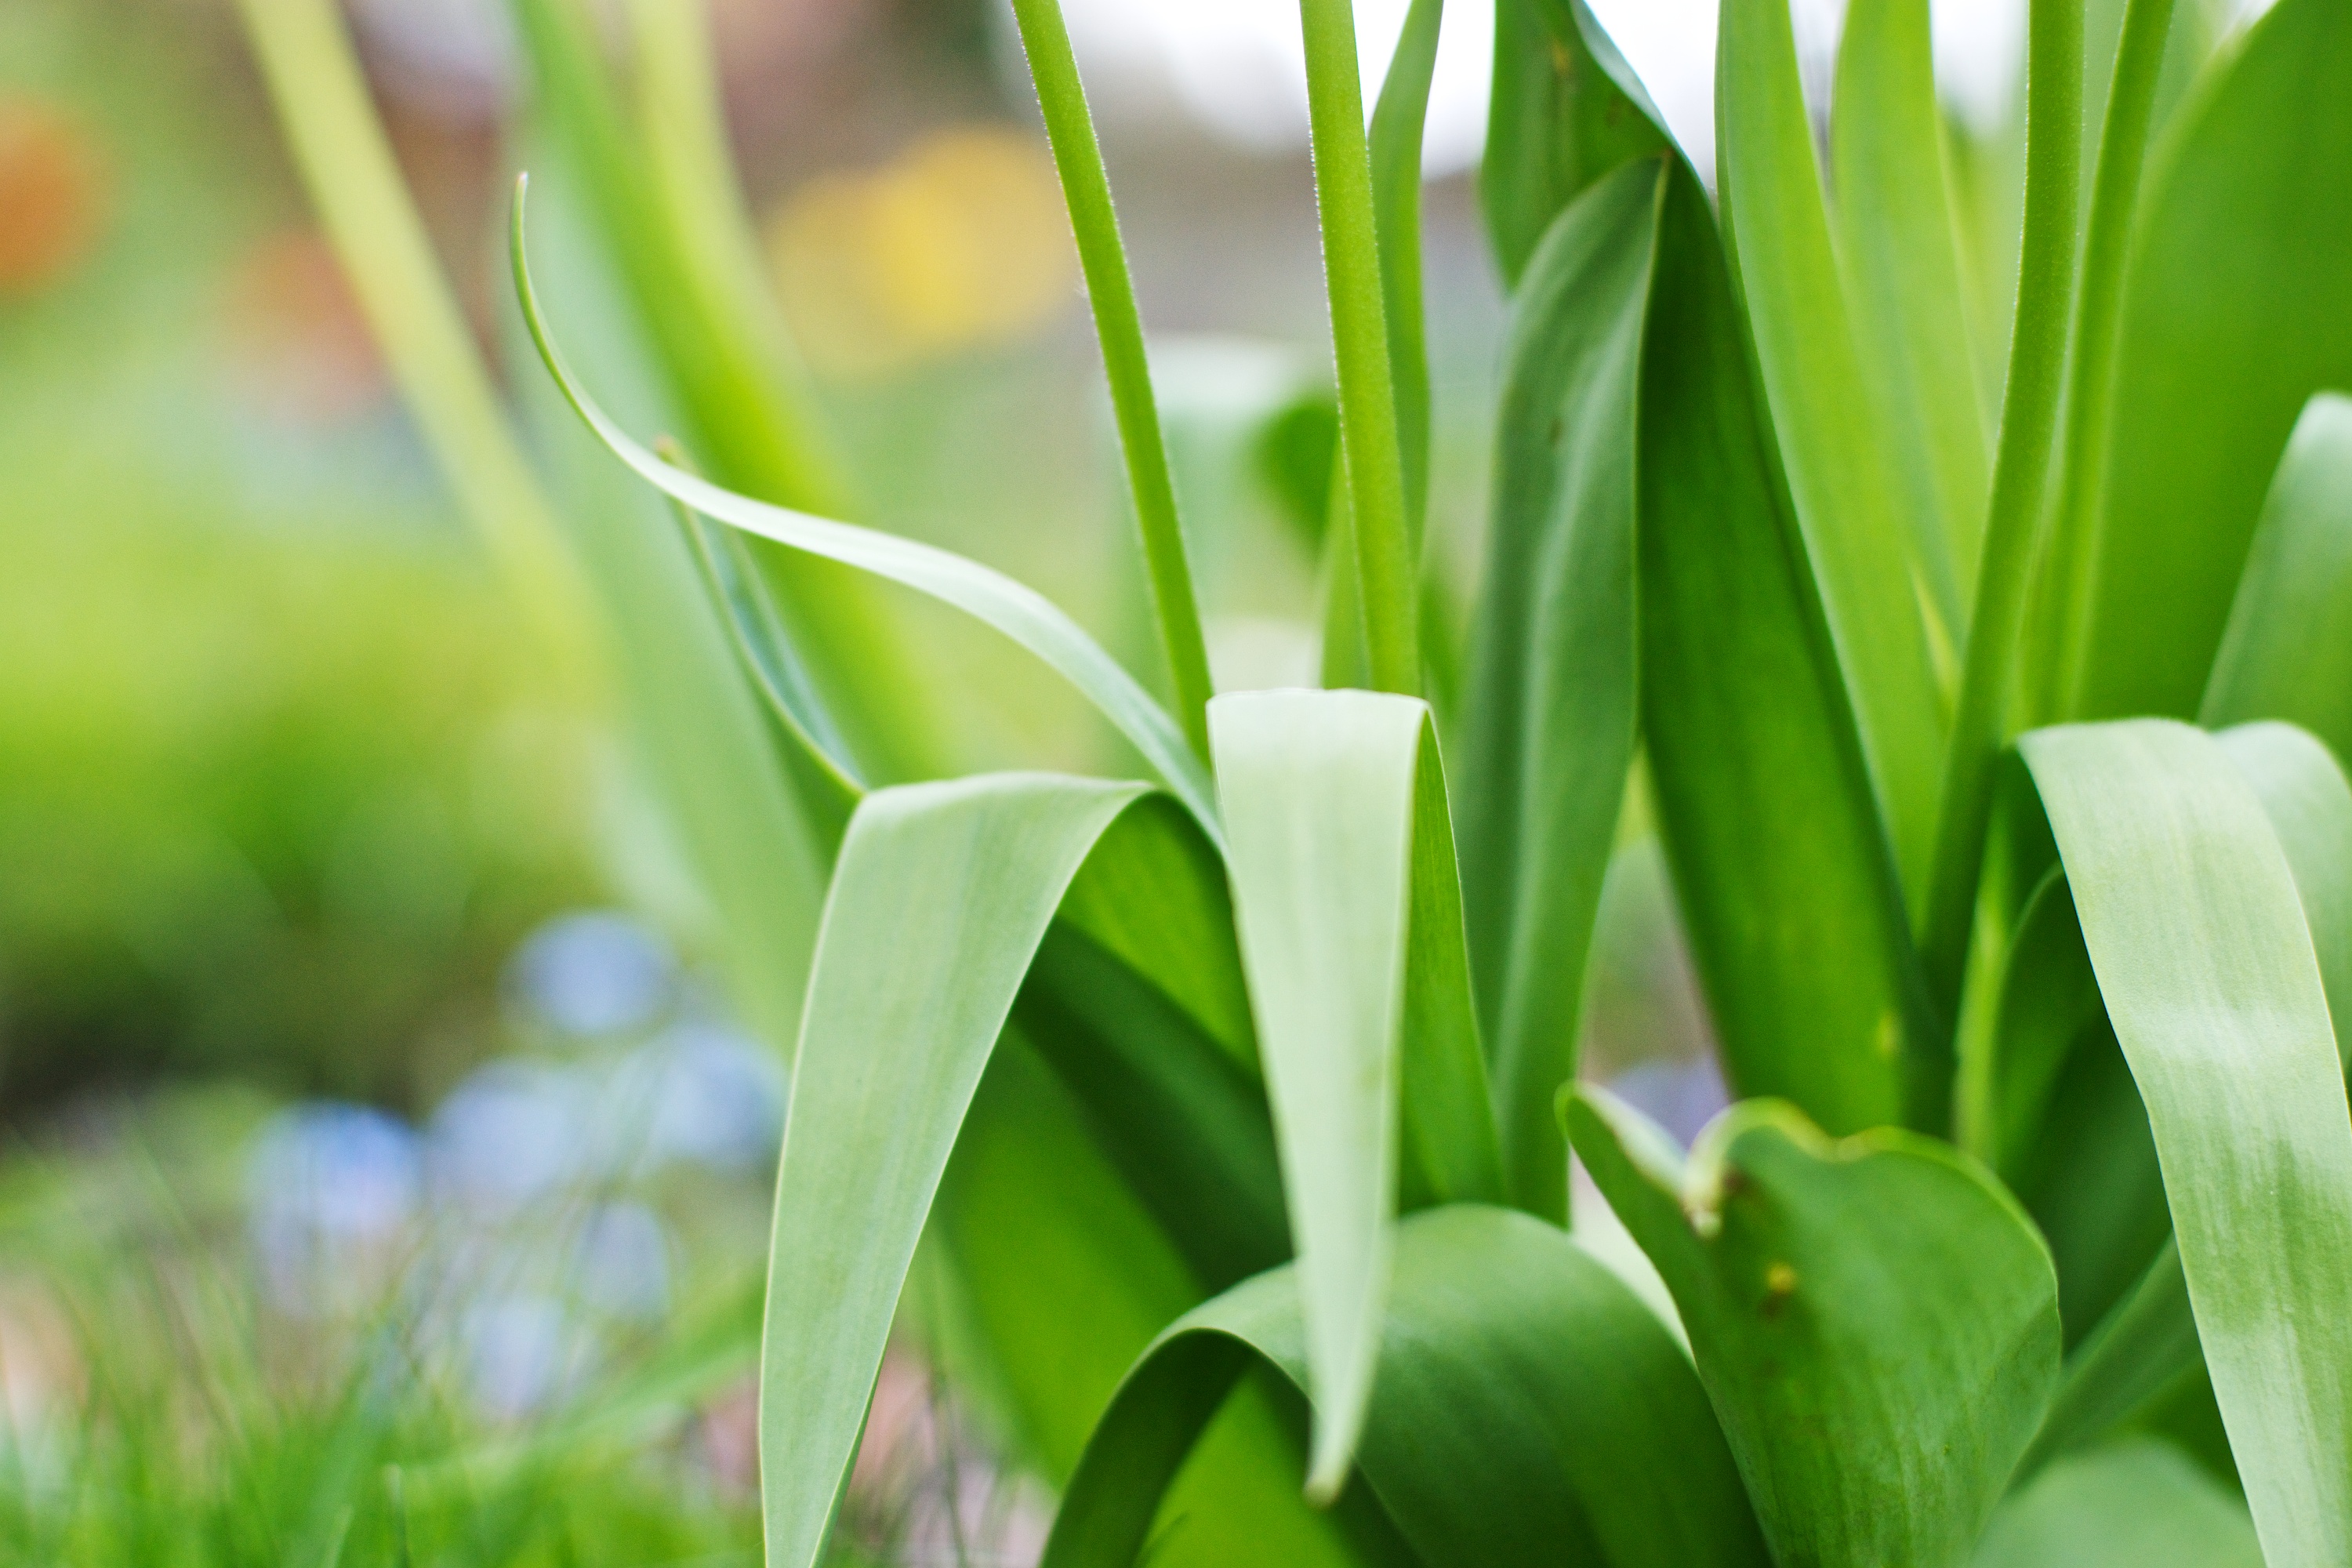
grass, plant, lawn, stem, flower, green, botany, leaves, sony, tulips, dof, a77, tulipstem, flowering plant, grass family, plant stem, land plant